Rick Nolan

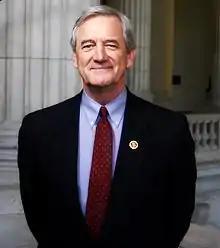
Official portrait, 2013

Richard Michael Nolan (December 17, 1943 – October 18, 2024) was an American politician and businessman who served as the U.S. representative from Minnesota's 8th congressional district from 2013 to 2019. He previously served as the U.S. representative from Minnesota's 6th congressional district between 1975 and 1981 and was also a member of the Minnesota House of Representatives from 1969 until 1973.